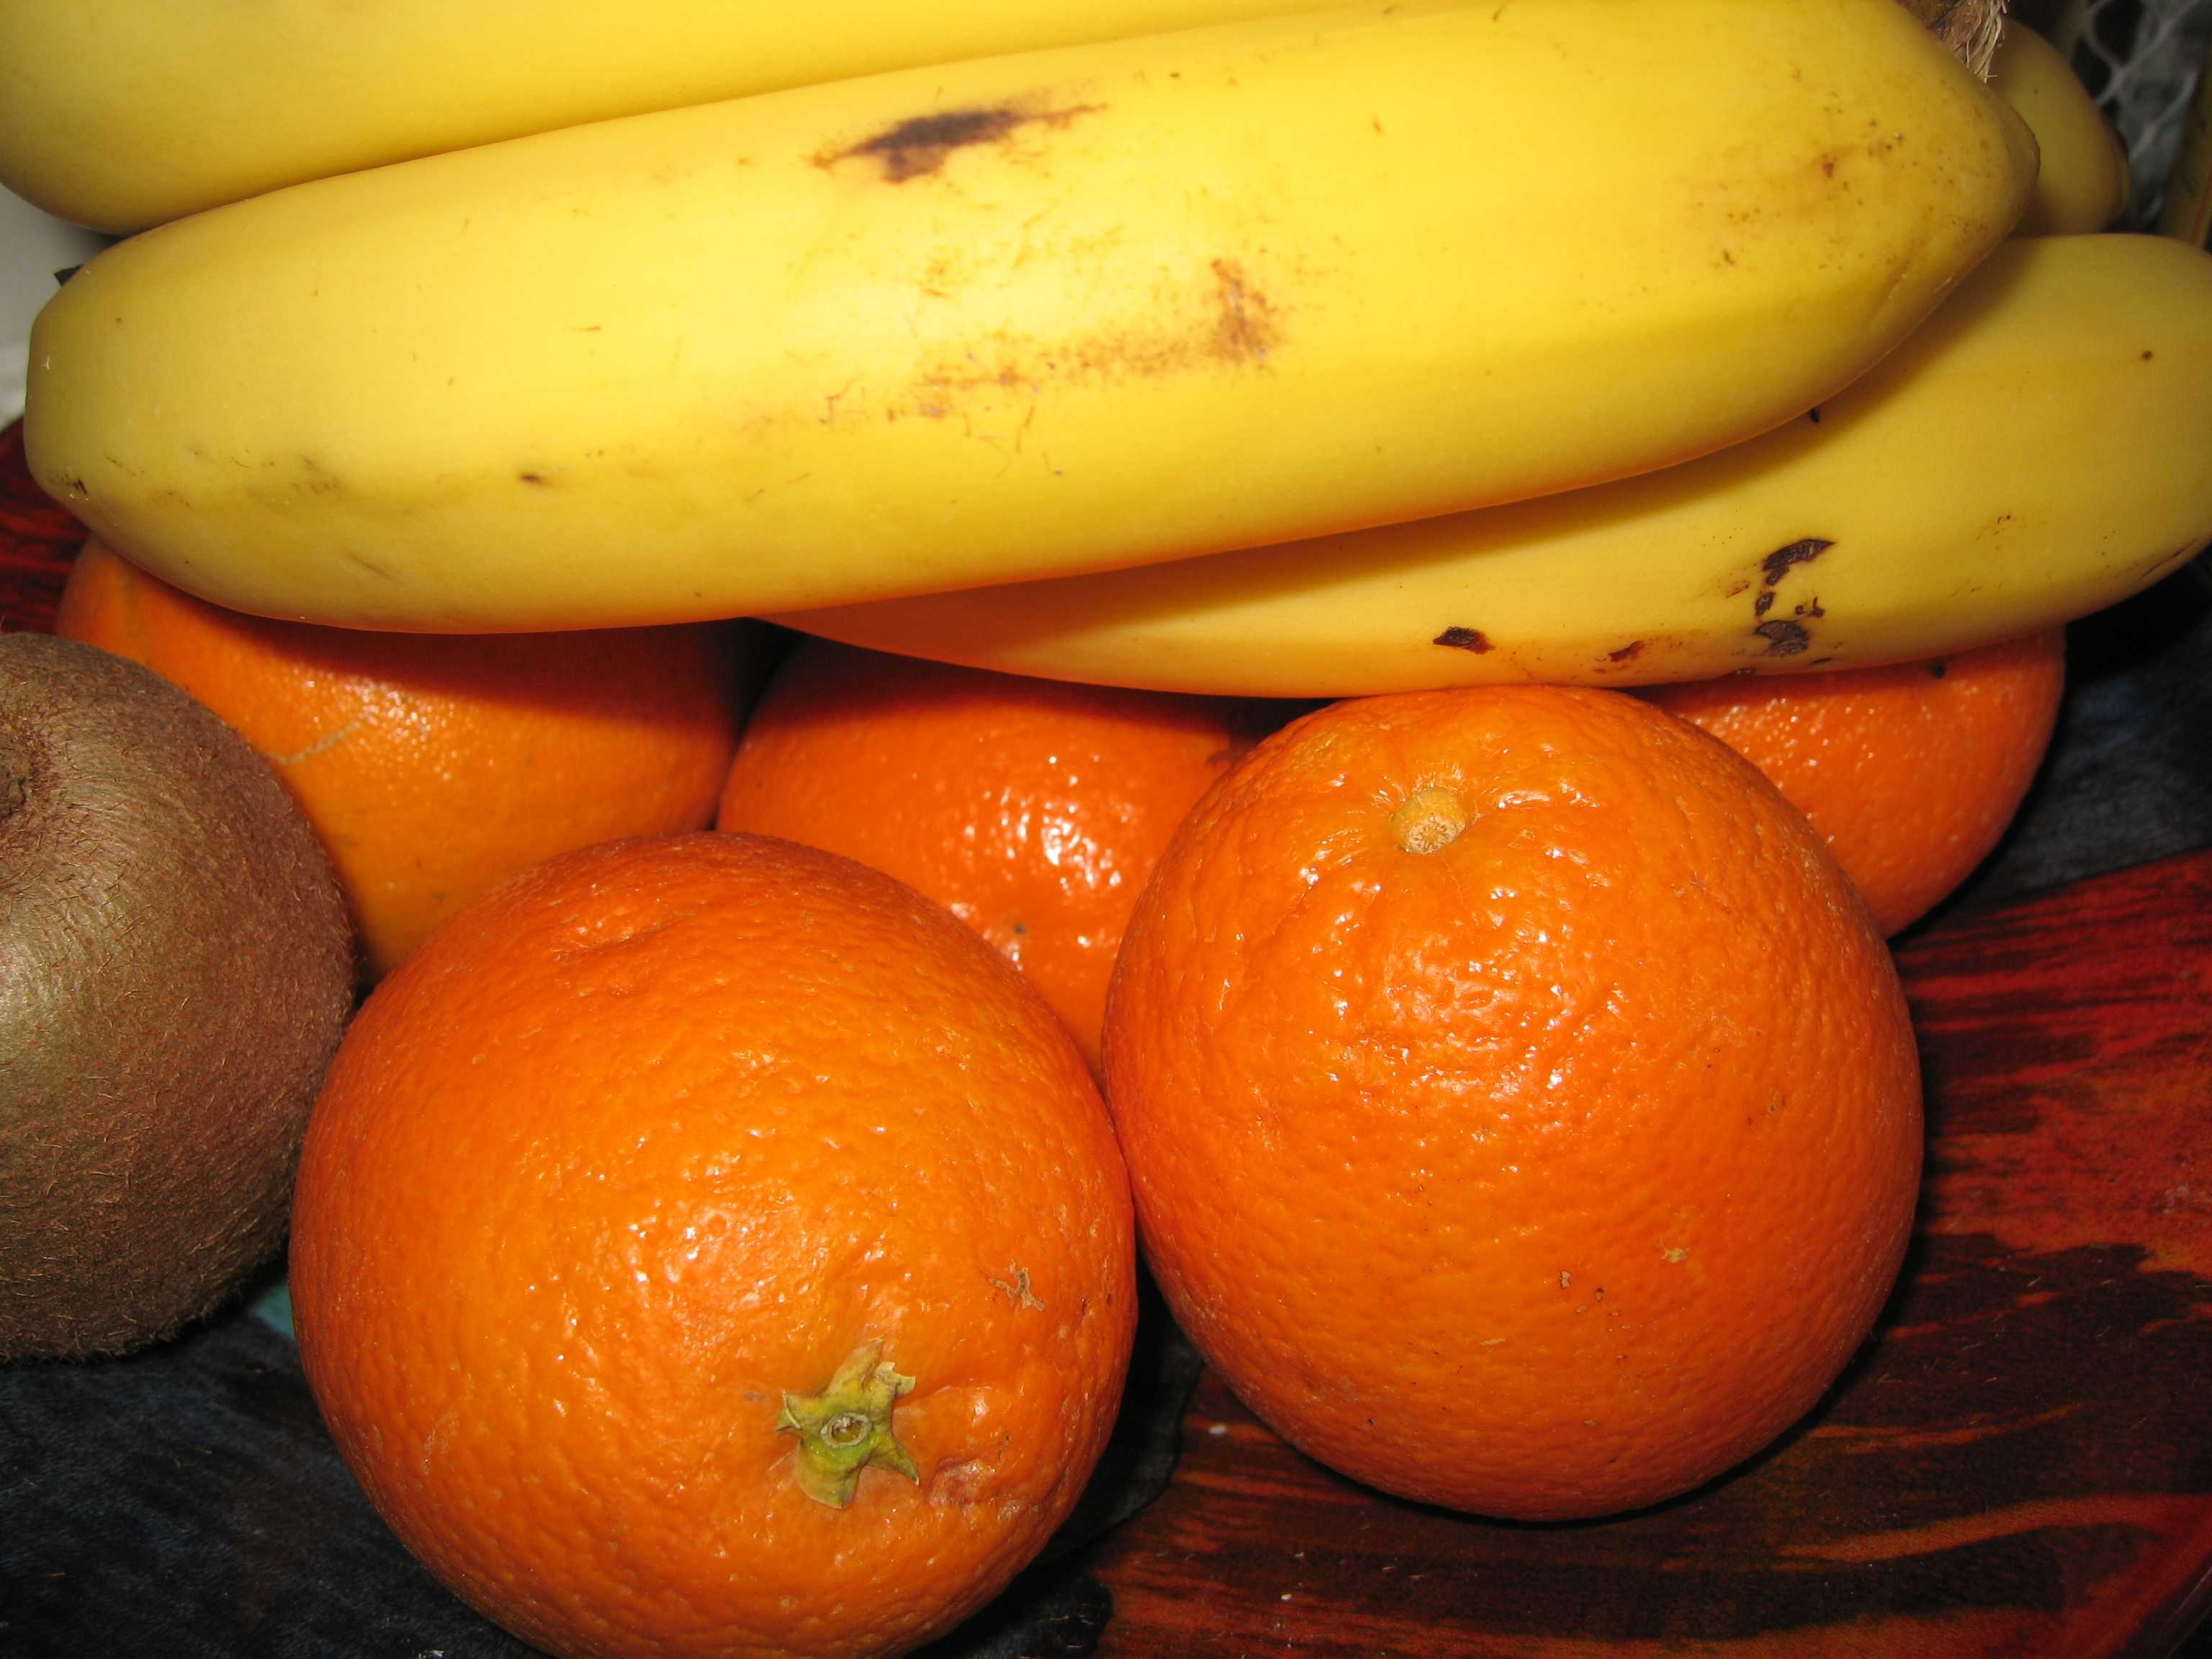
Label: Banana